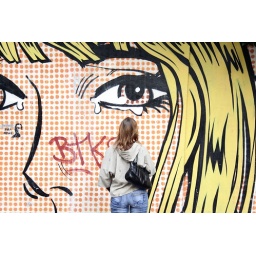
Graffiti on the wall in the central street of Moscow, July 29, 2008.